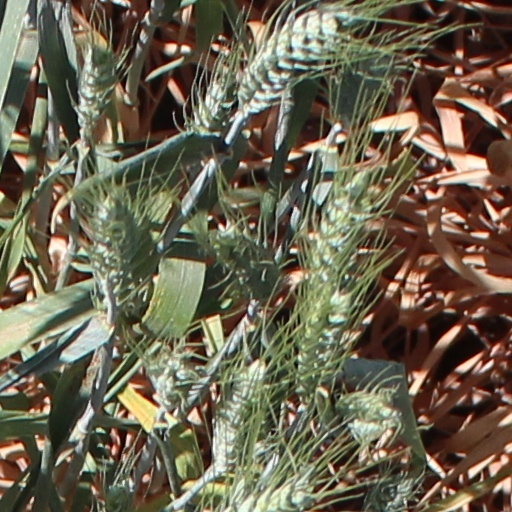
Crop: wheat